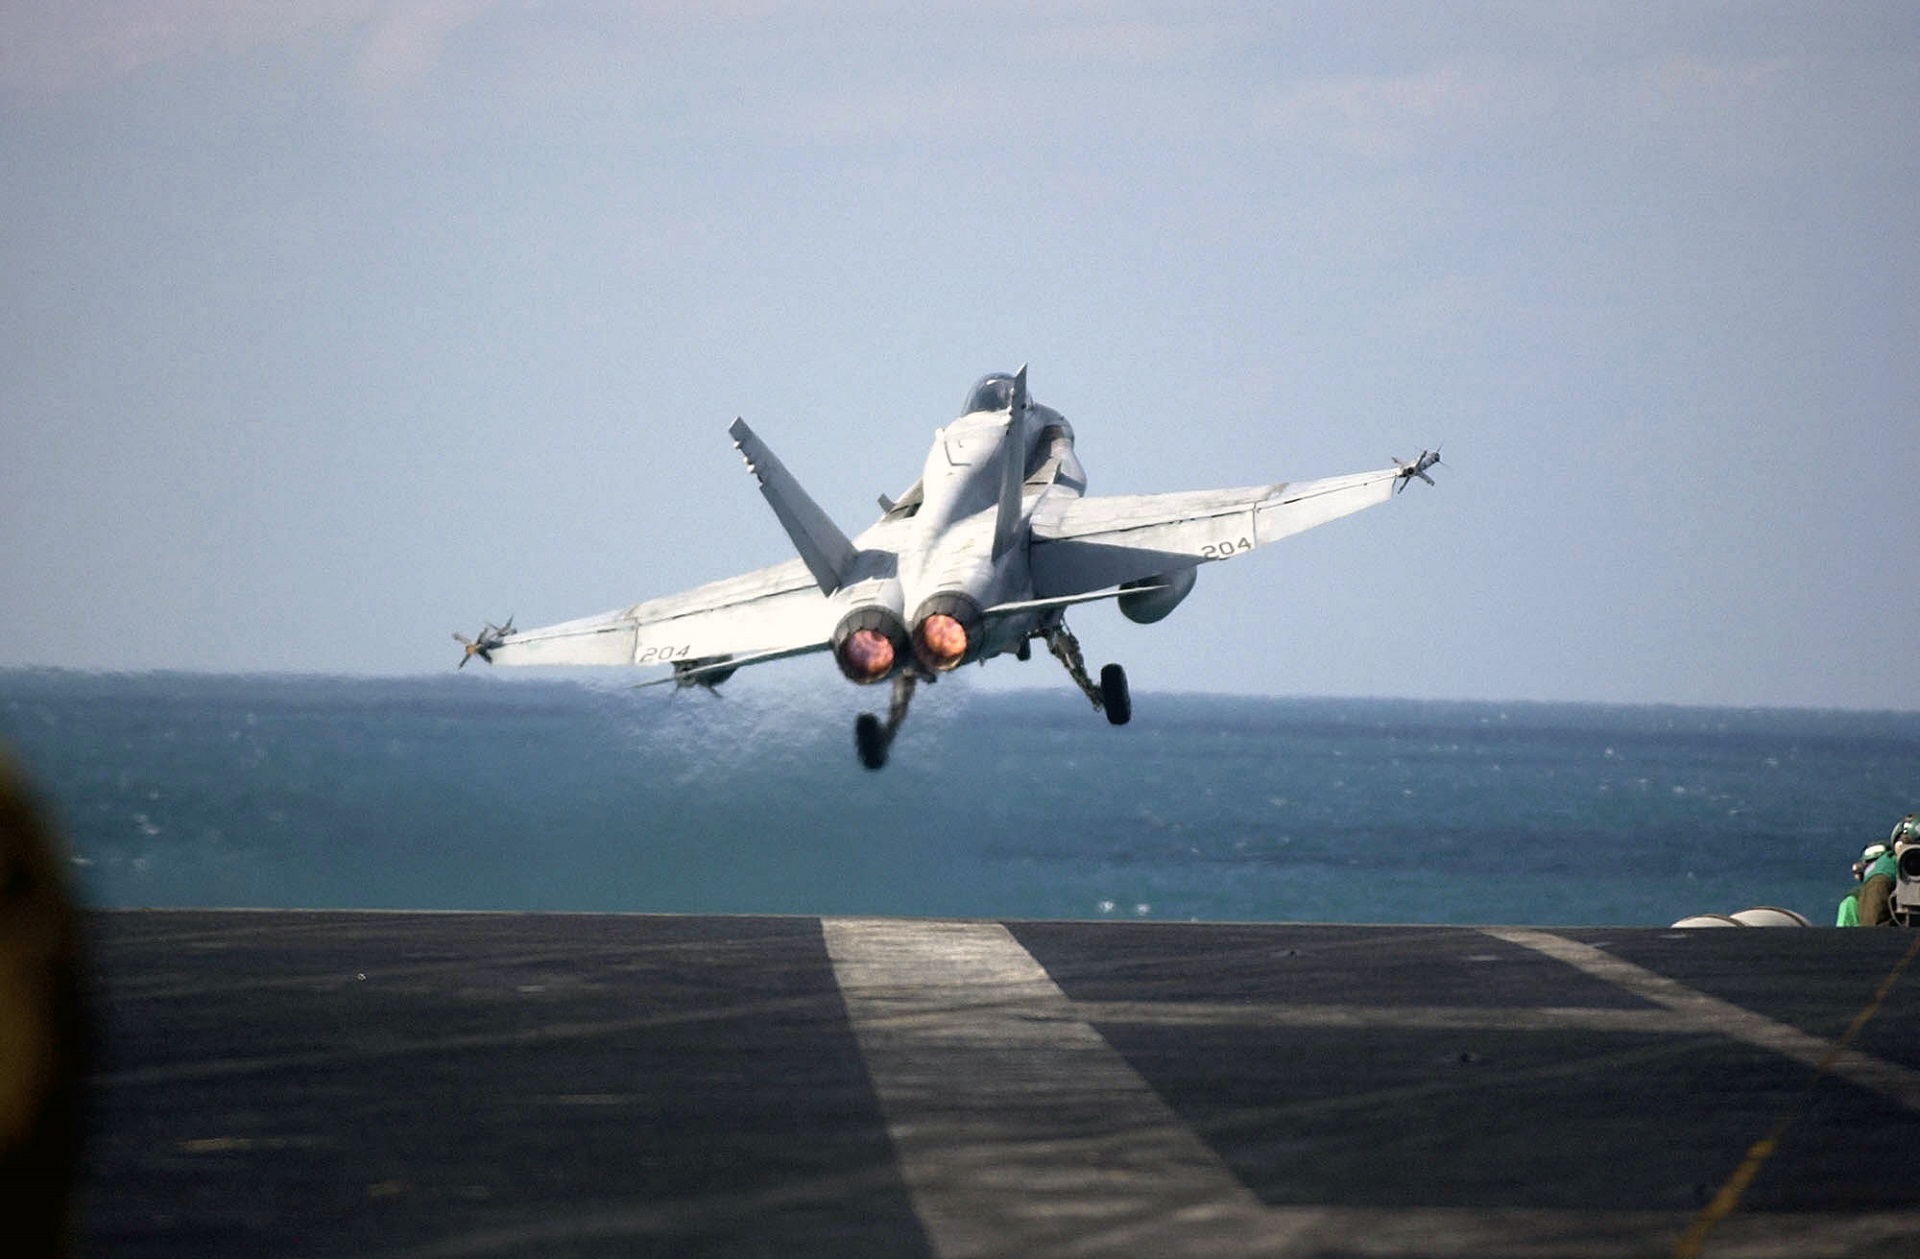
sea, ocean, wing, ship, airplane, plane, aircraft, military, jet, vessel, vehicle, airline, aviation, flight, launch, nautical, airliner, maritime, takeoff, air force, jet aircraft, aircraft carrier, fighter aircraft, military aircraft, f 18, super hornet, atmosphere of earth